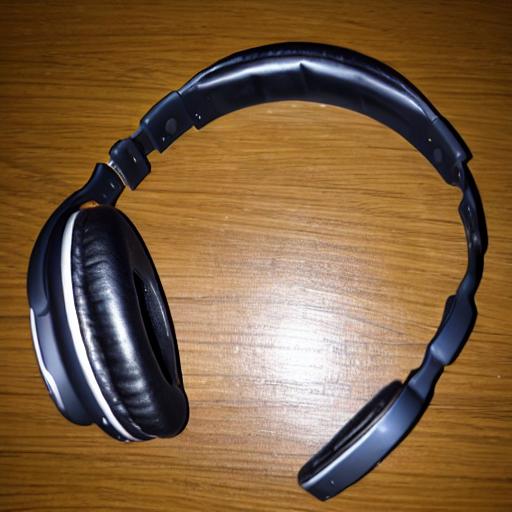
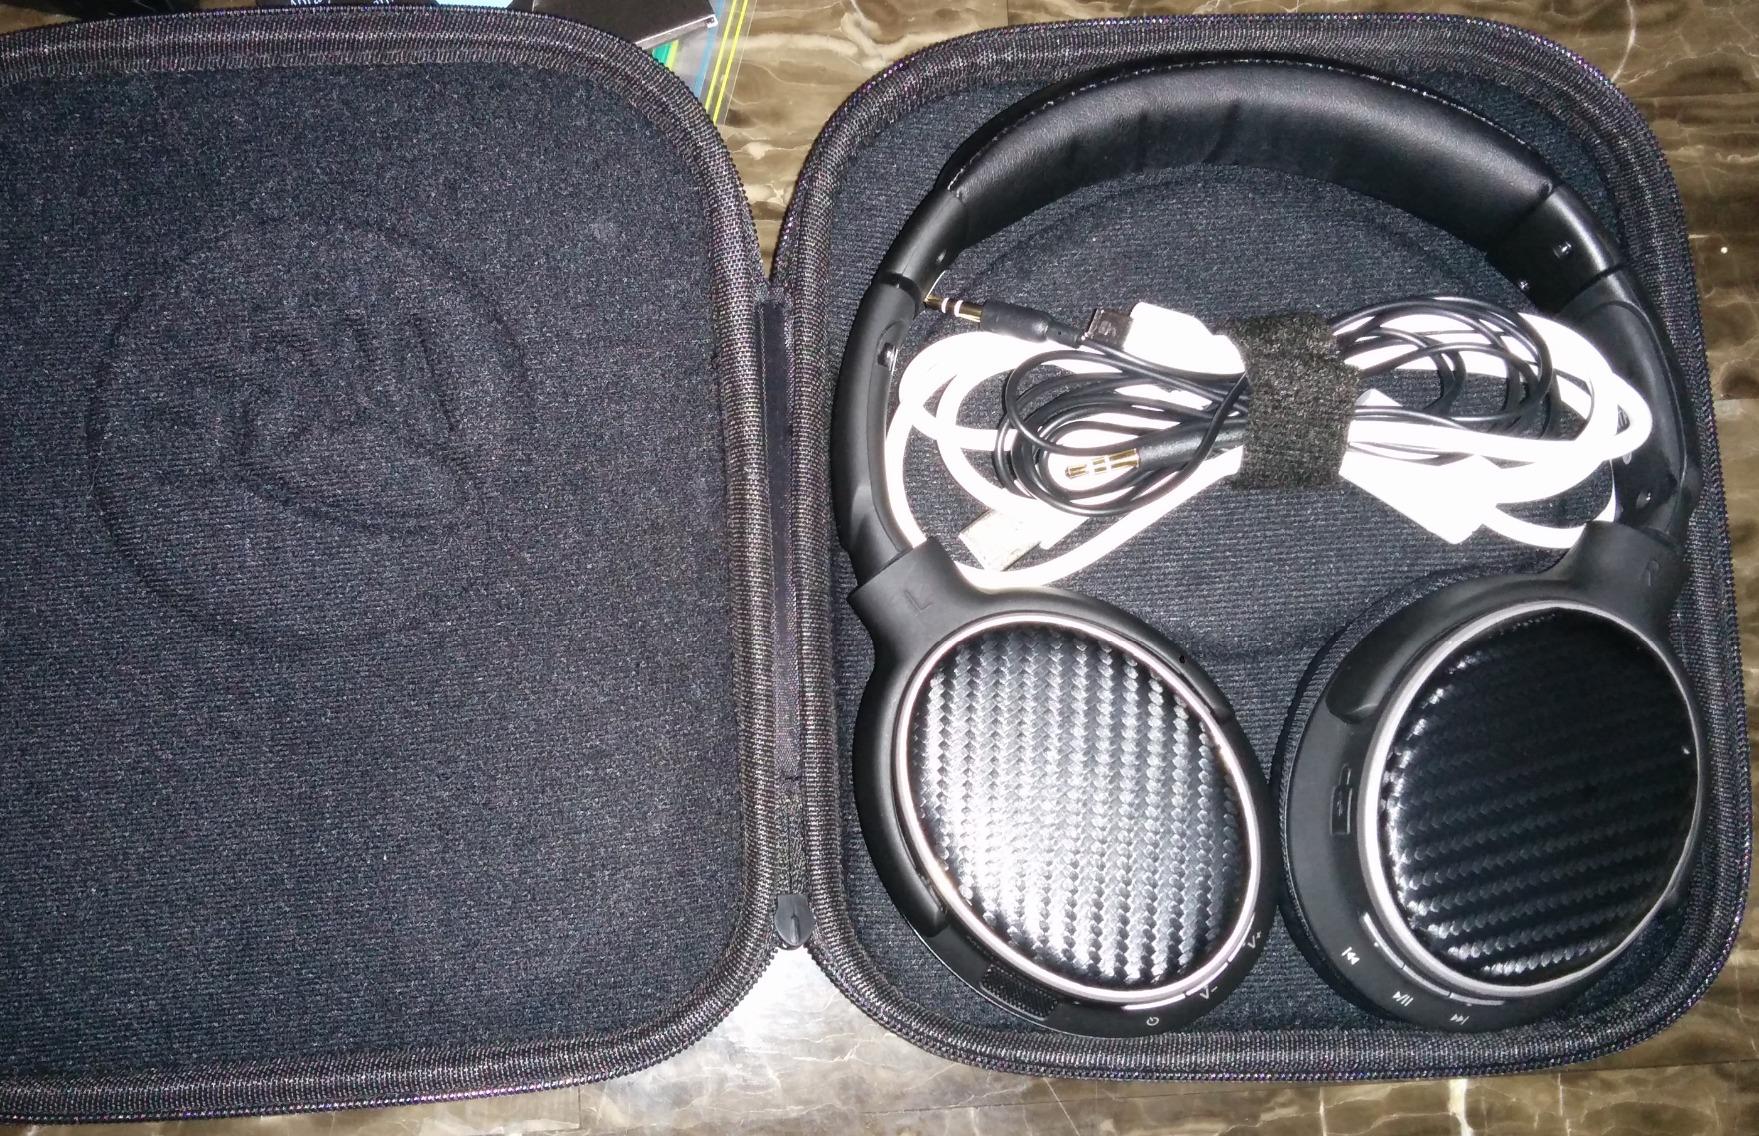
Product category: headphones
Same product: no